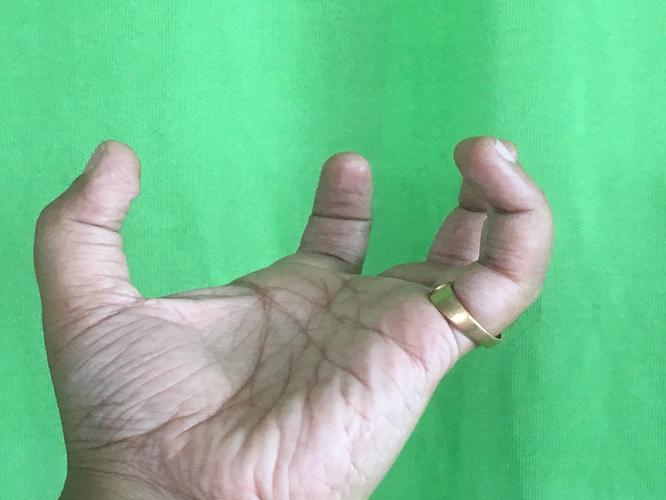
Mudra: Padmakosha
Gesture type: single_hand